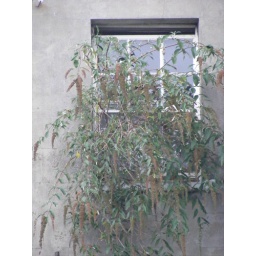
Overgrown window in a building being renovated near Derry city wall.